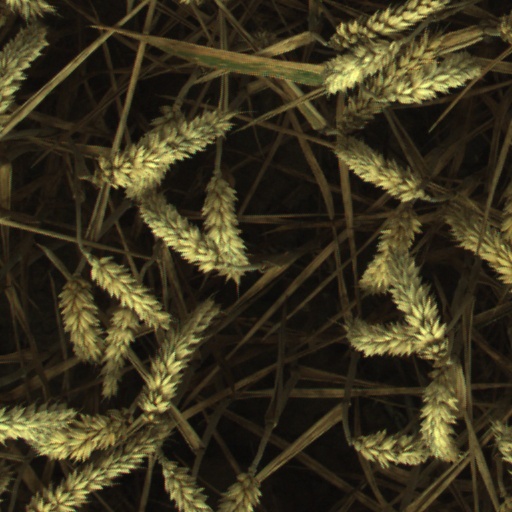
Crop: wheat